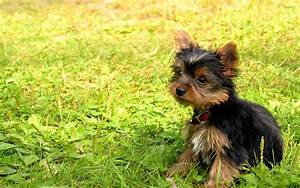
Label: cane